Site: saxony
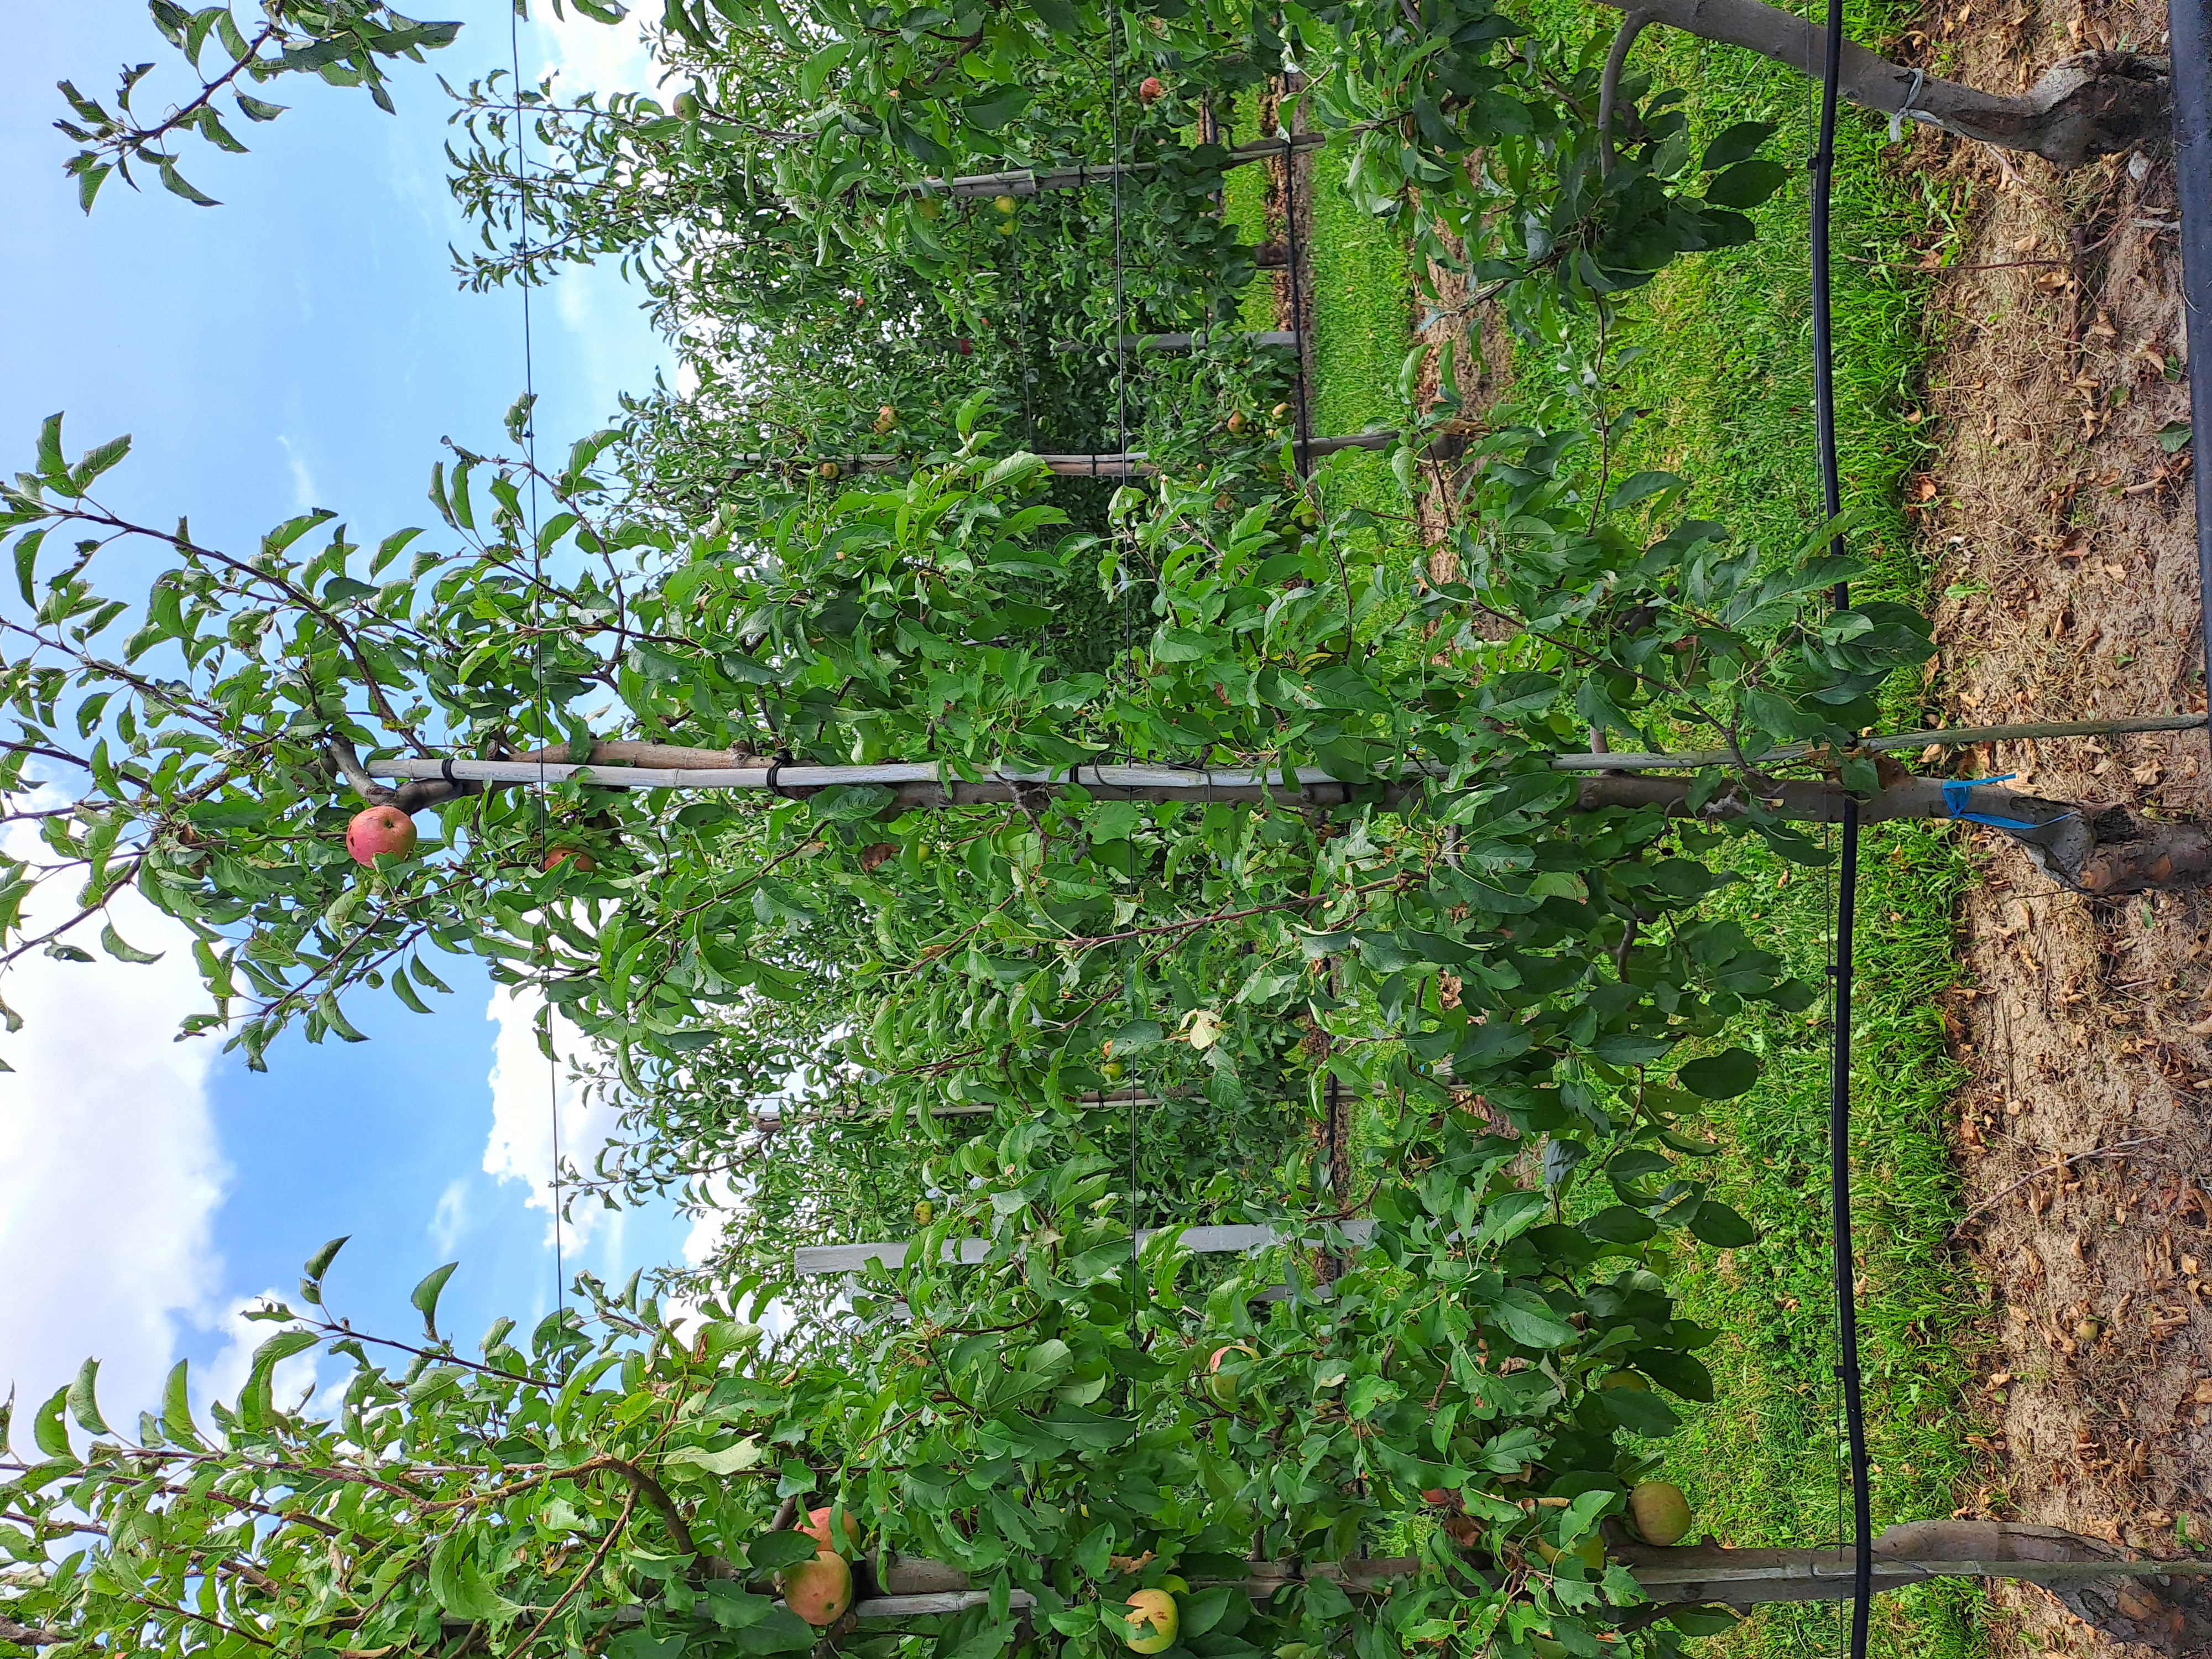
Growth stage (BBCH 85): Maturity of fruit and seed